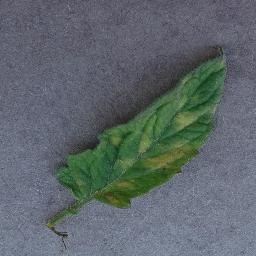
Label: Tomato___Leaf_Mold